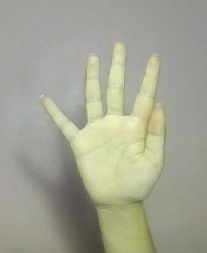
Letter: sheen